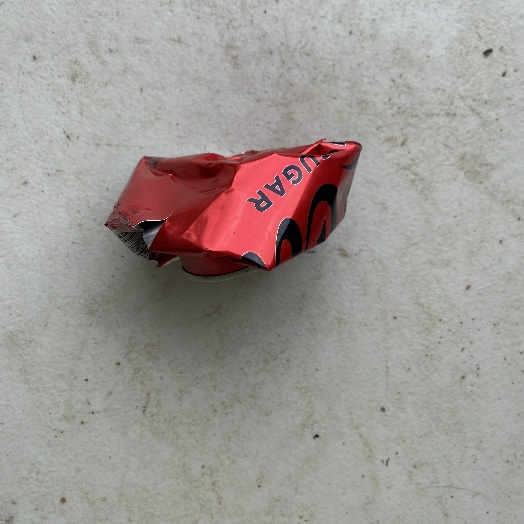
Label: Metal